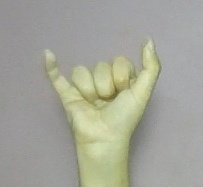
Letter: ya